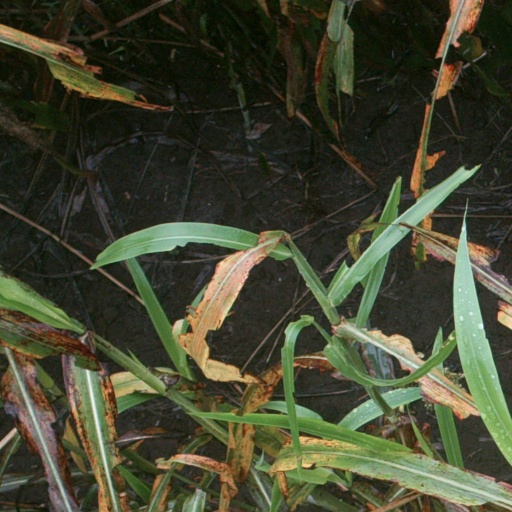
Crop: sorghum